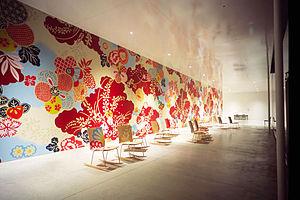
Le musée d'art contemporain du XXIᵉ siècle de Kanazawa est un musée d'art contemporain situé à Kanazawa dans la préfecture de Ishikawa au Japon. Le musée a été conçu par les architectes japonais Kazuyo Sejima et Ryue Nishizawa du cabinet d'architecture SANAA en 2004. En octobre 2005, un an après son ouverture, le musée avait déjà enregistré 1 570 000 visiteurs.